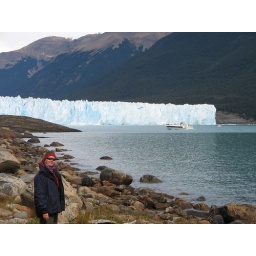
Me standing by the Glacier, you can see the double deck boat in the distance to give you a bit of a perspective